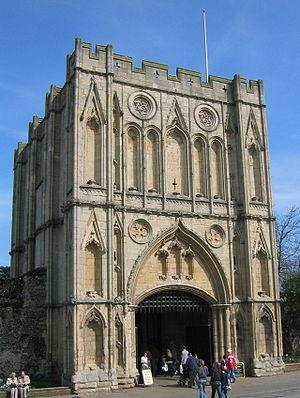
Bury St Edmunds est un bourg traditionnel du comté de Suffolk, chef-lieu de la circonscription de St Edmundsbury. Cette ville est renommée pour son abbaye en ruines près du centre-ville. Sur le plan économique, c'est aussi l'un des hauts-lieux de la bière et de l'industrie sucrière.